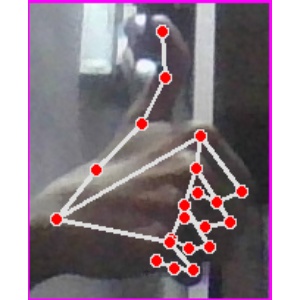
अक्षर: थ